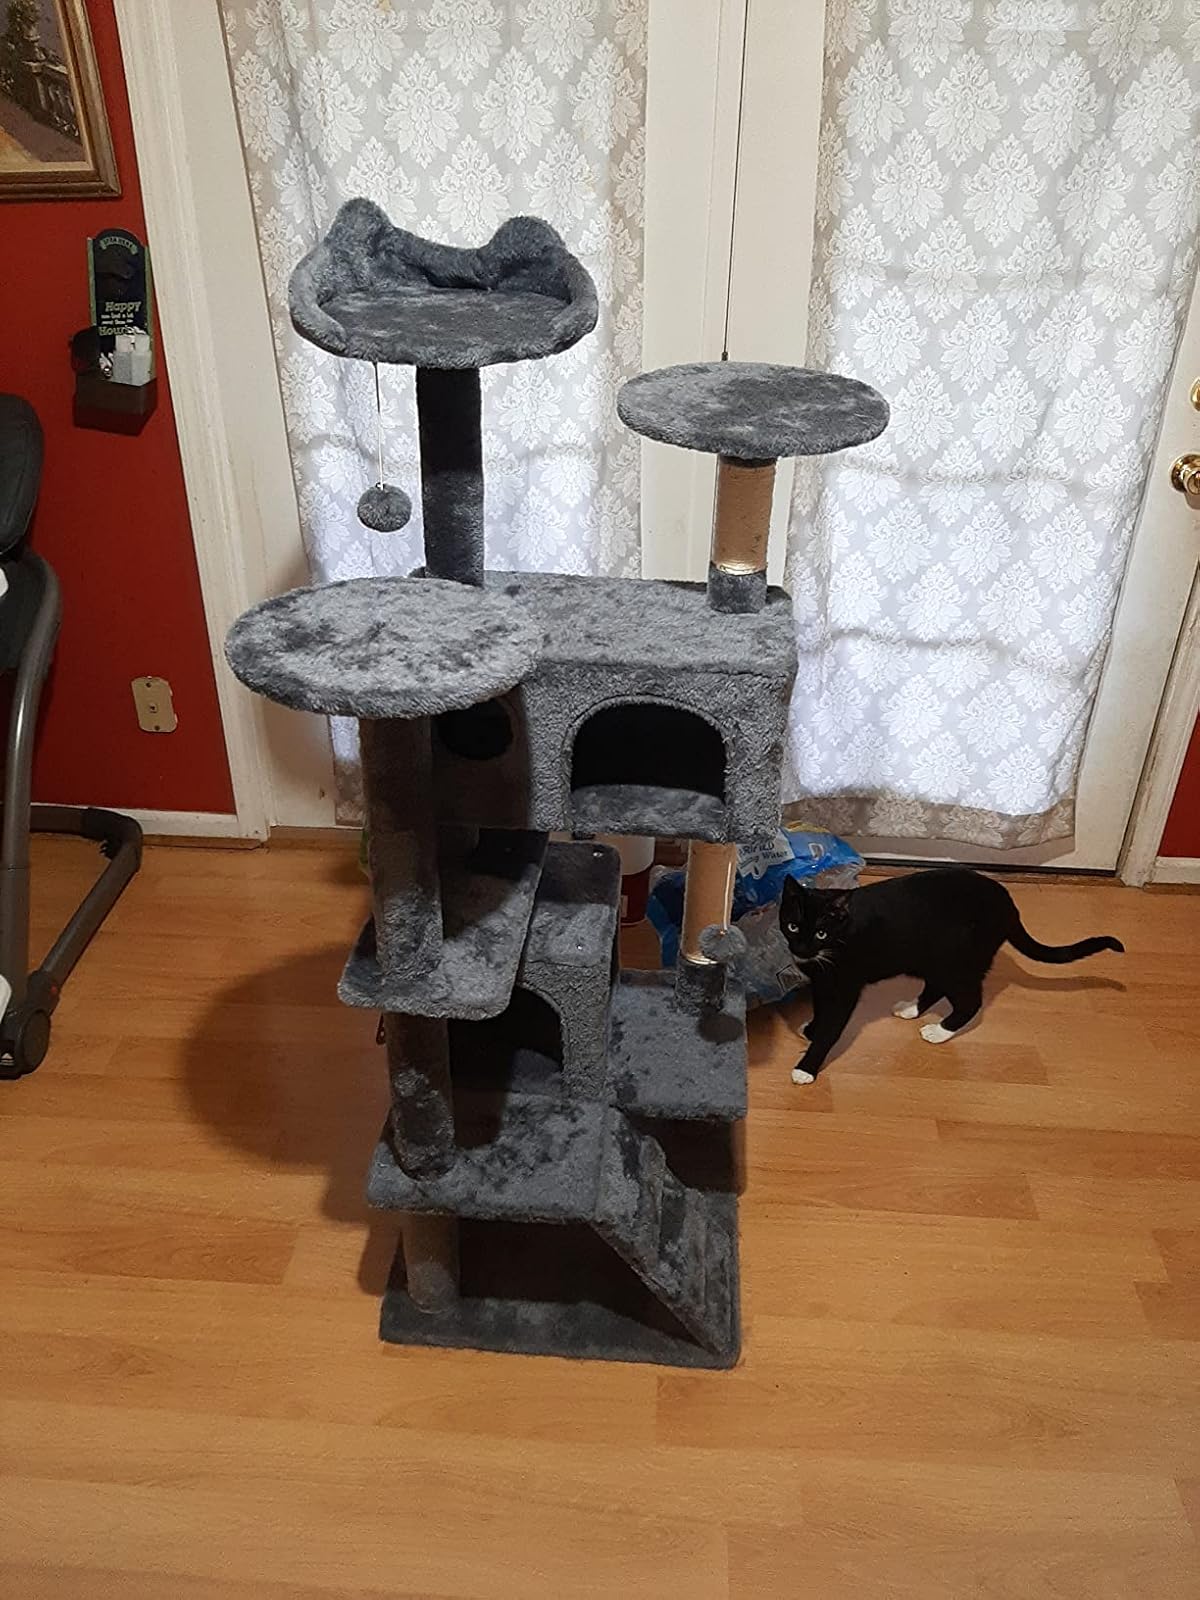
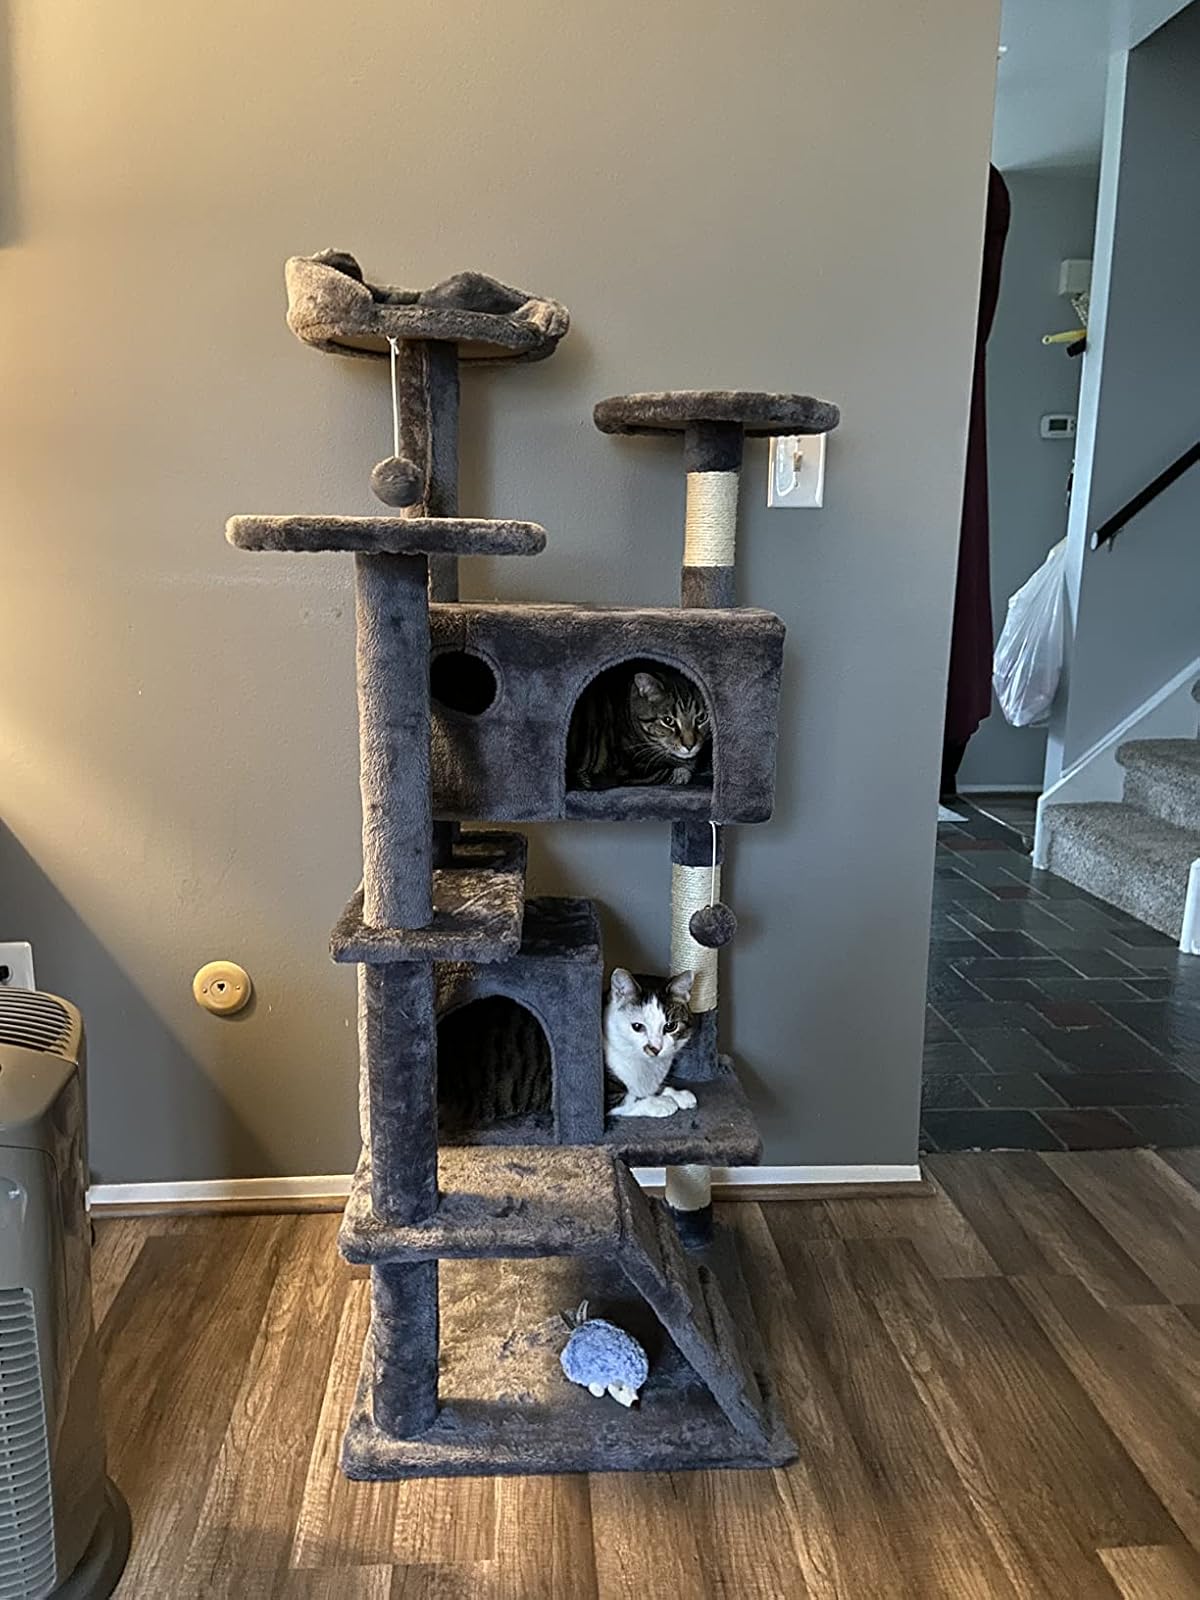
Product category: items_cat tree
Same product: yes